Hakama

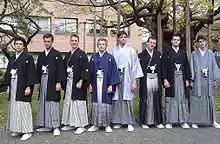
International students in formal . , some of them ombré

The most formal type of men's , , are made of stiff, striped silk, usually black and white, or black and navy blue. These are worn with black kimono (kimono with one, three, or five family crests on the back, chest, and shoulders), white (divided-toe socks), white (under-kimono) and various types of footwear. In cooler weather, a (long jacket) with a white (-fastener) completes the outfit.